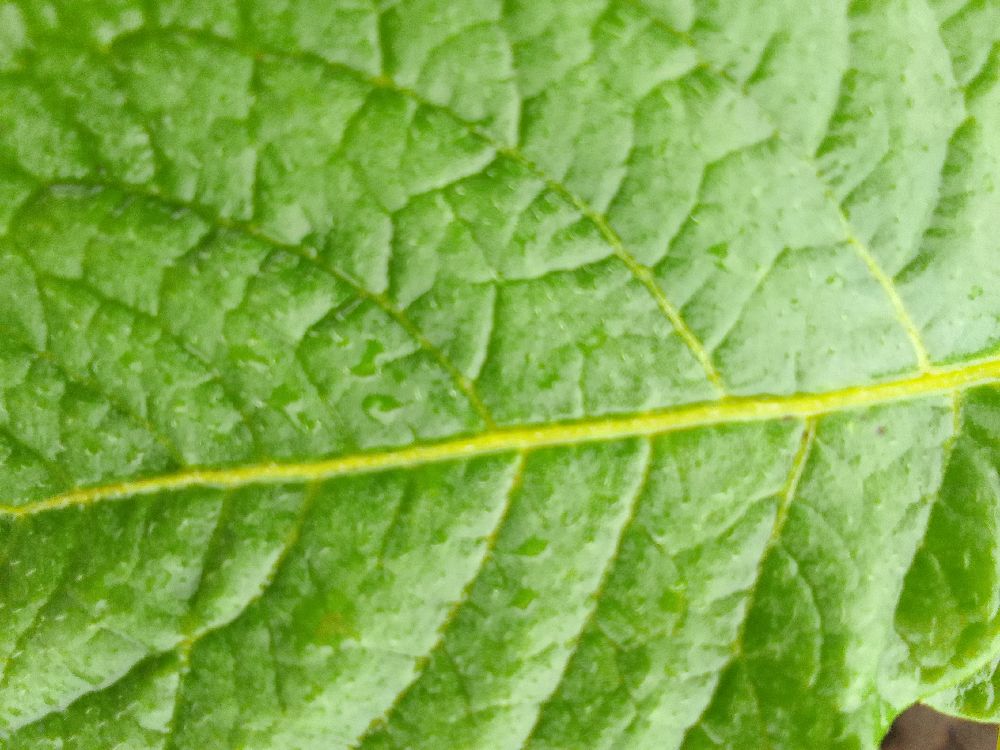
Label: Healthy